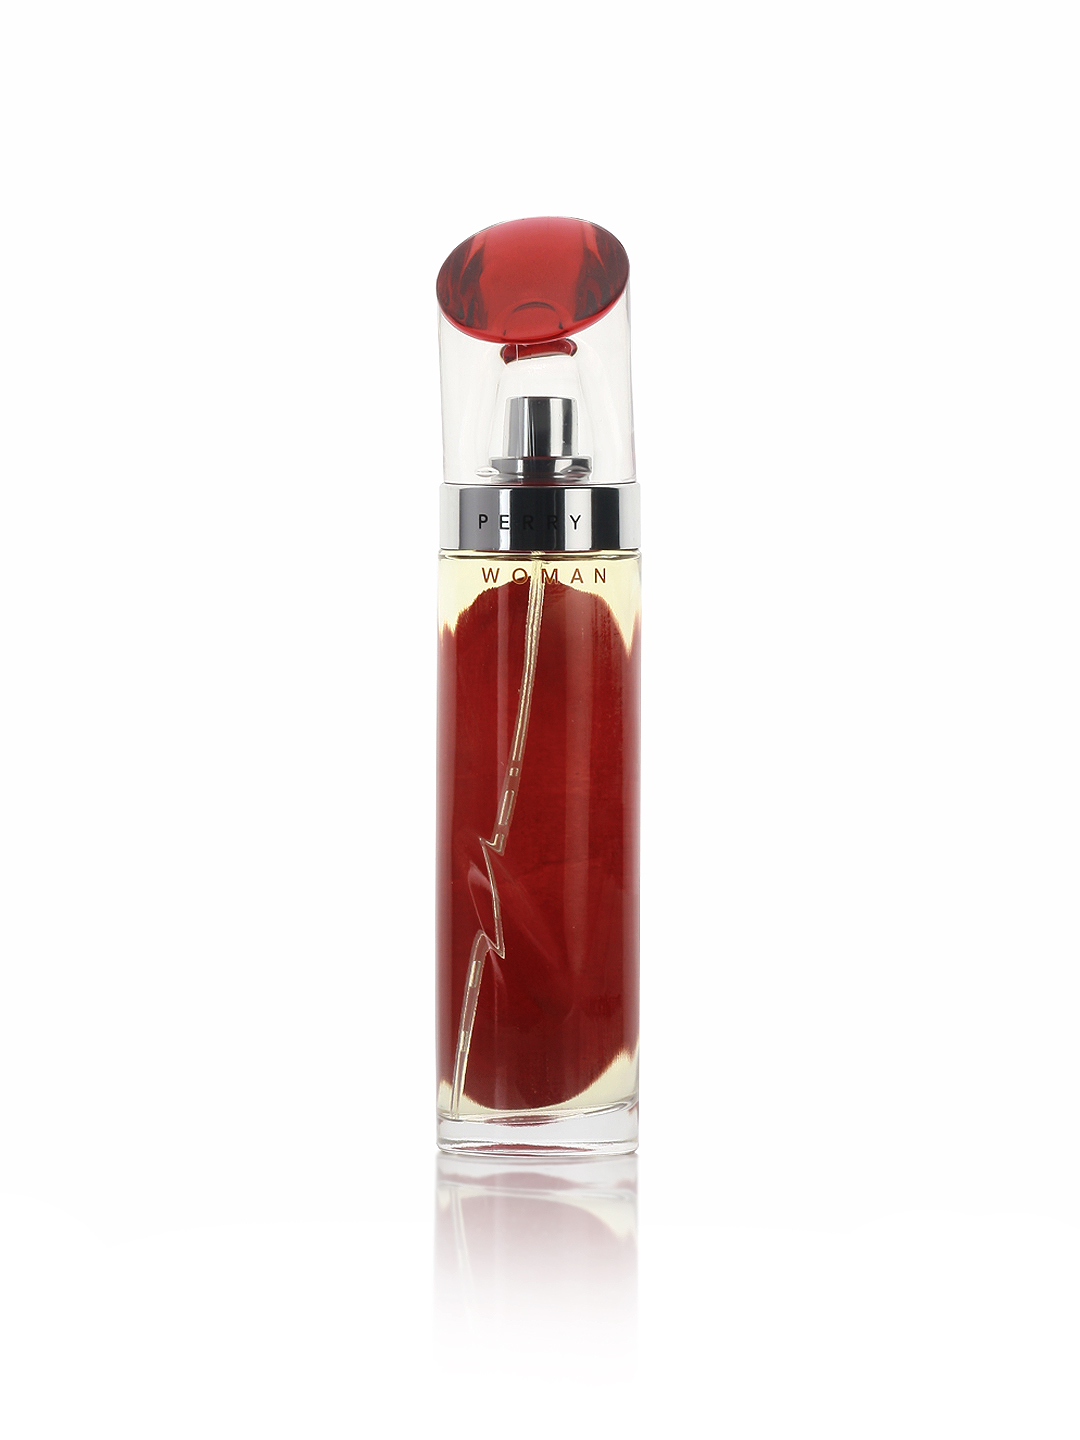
Perry Ellis Women Perfume
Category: Personal Care / Fragrance / Perfume and Body Mist
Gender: Women
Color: Pink
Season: Spring 2017
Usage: Casual